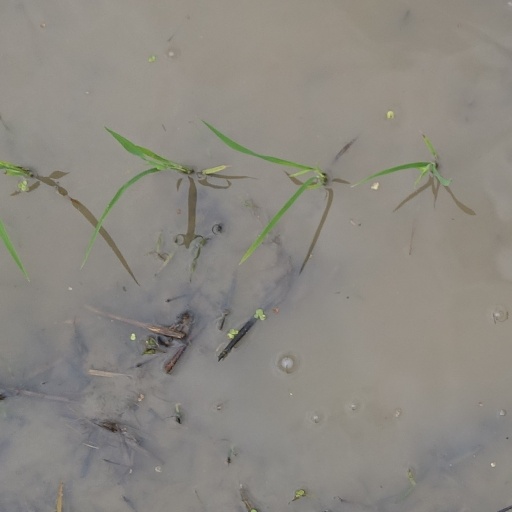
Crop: rice